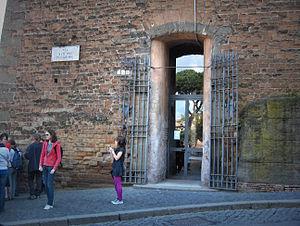
L'escalier des Gémonies est un escalier, dans la Rome impériale, où les corps des suppliciés étaient exposés publiquement avant d’être jetés dans le Tibre.